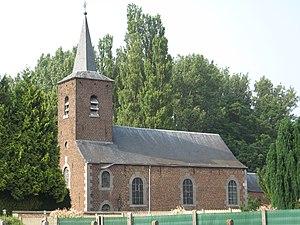
Cette page regroupe l'ensemble des monuments classés de la ville de Landen.